Answer in natural language. Considering the relative positions, is Window (marked C) above or below black leather armchair? Choose between the following options: above or below
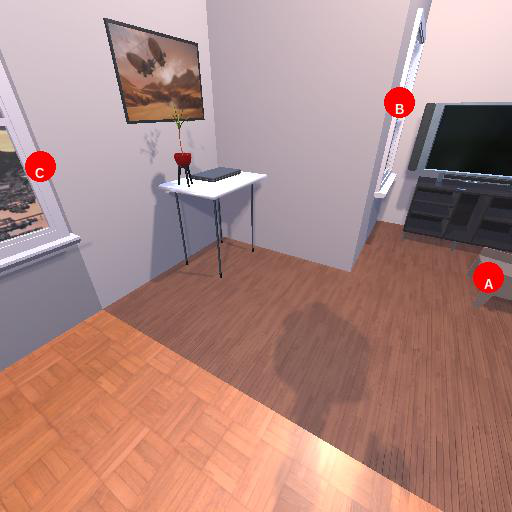
<answer>below</answer>